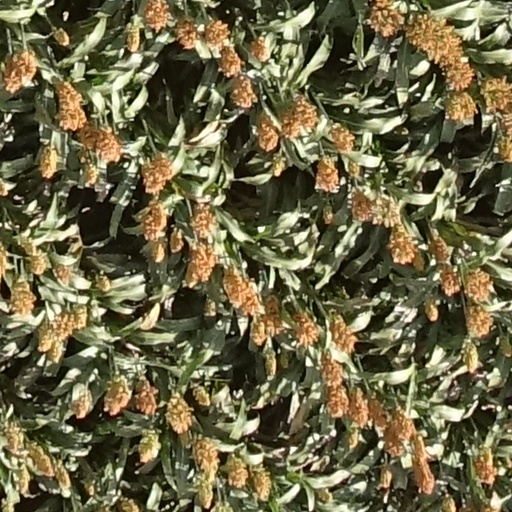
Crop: sorghum